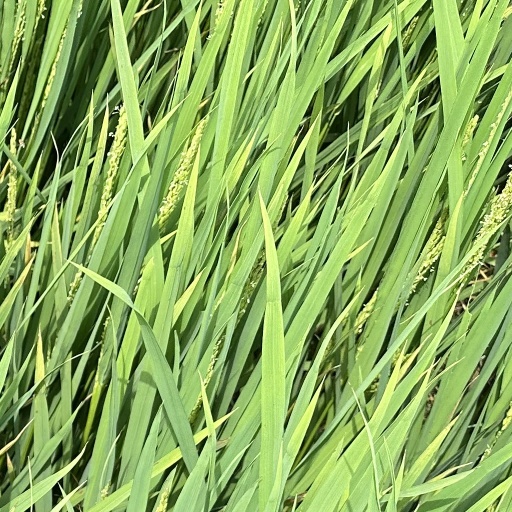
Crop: rice